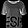
Label: T - shirt / top